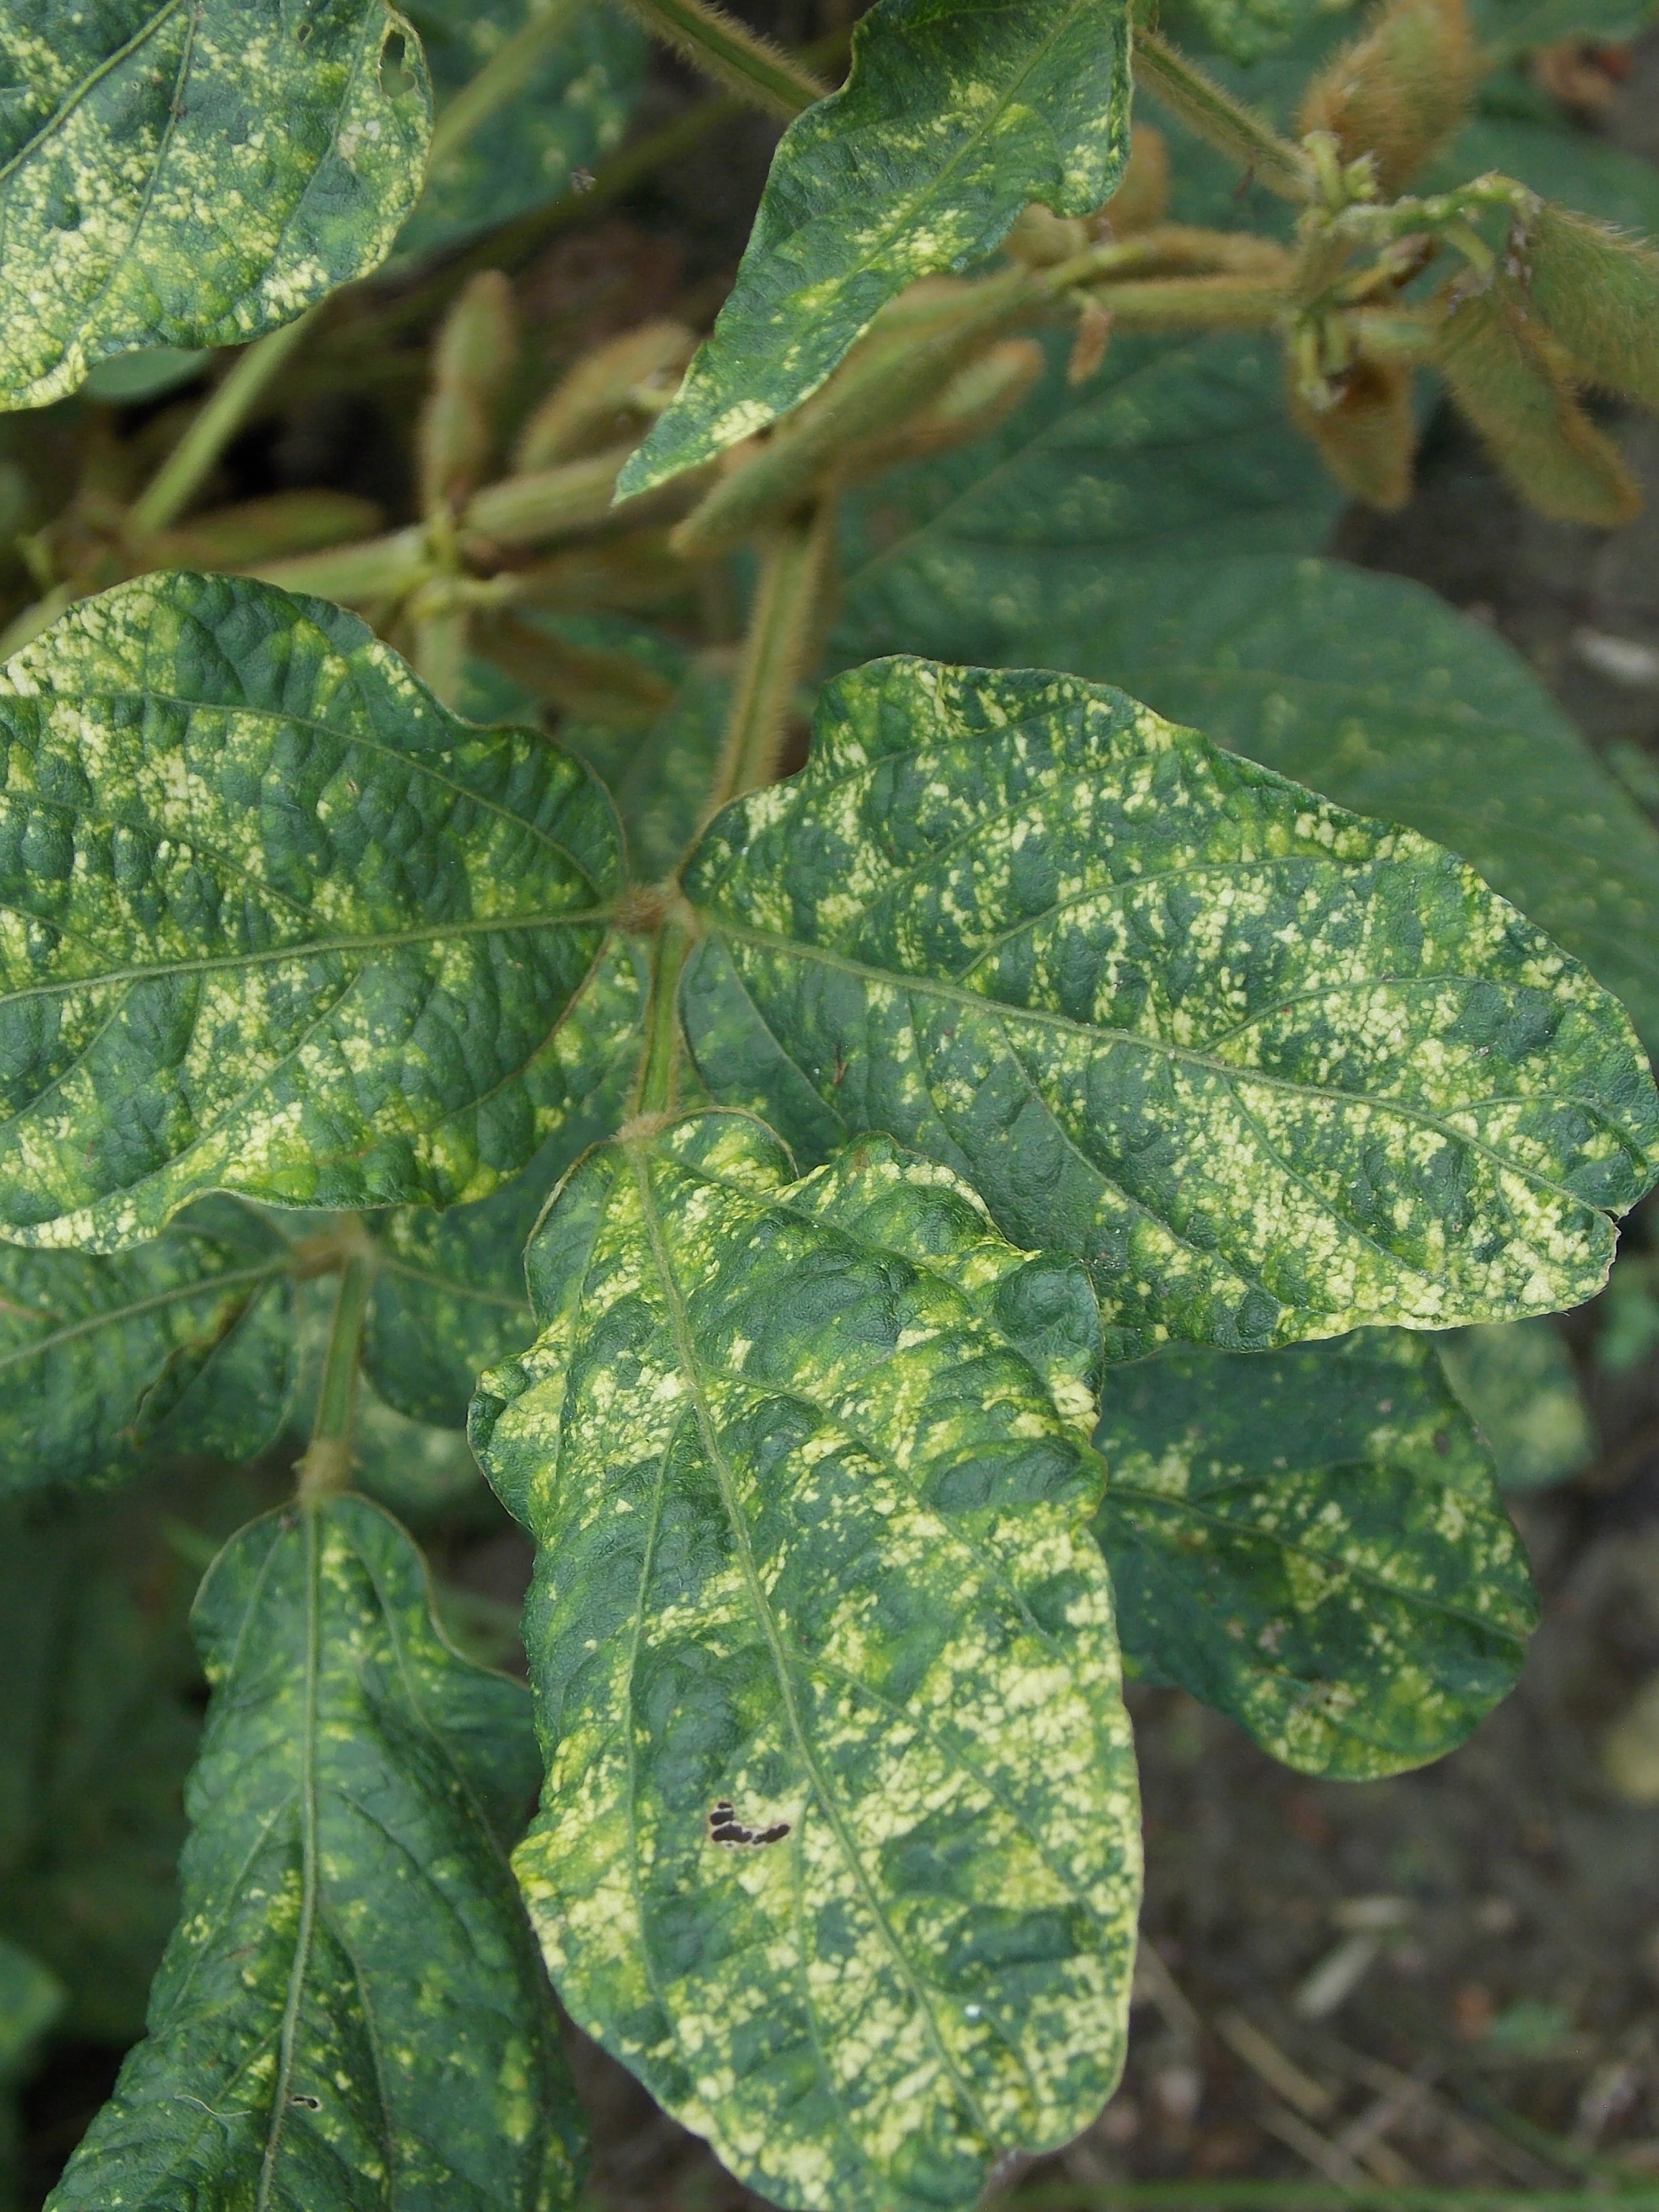
Label: Disease